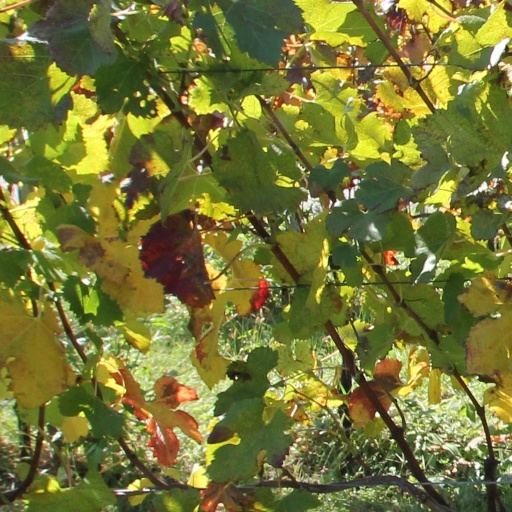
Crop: grape